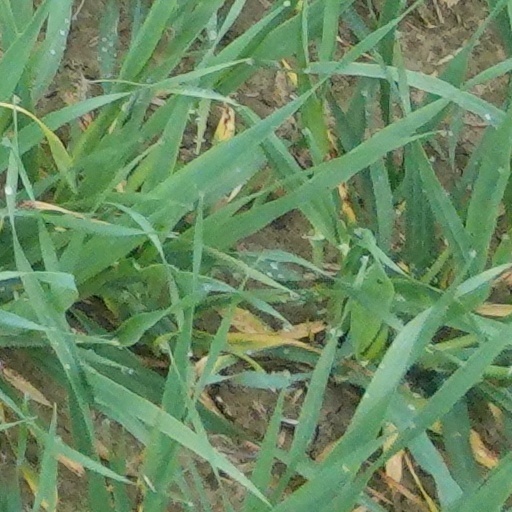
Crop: wheat